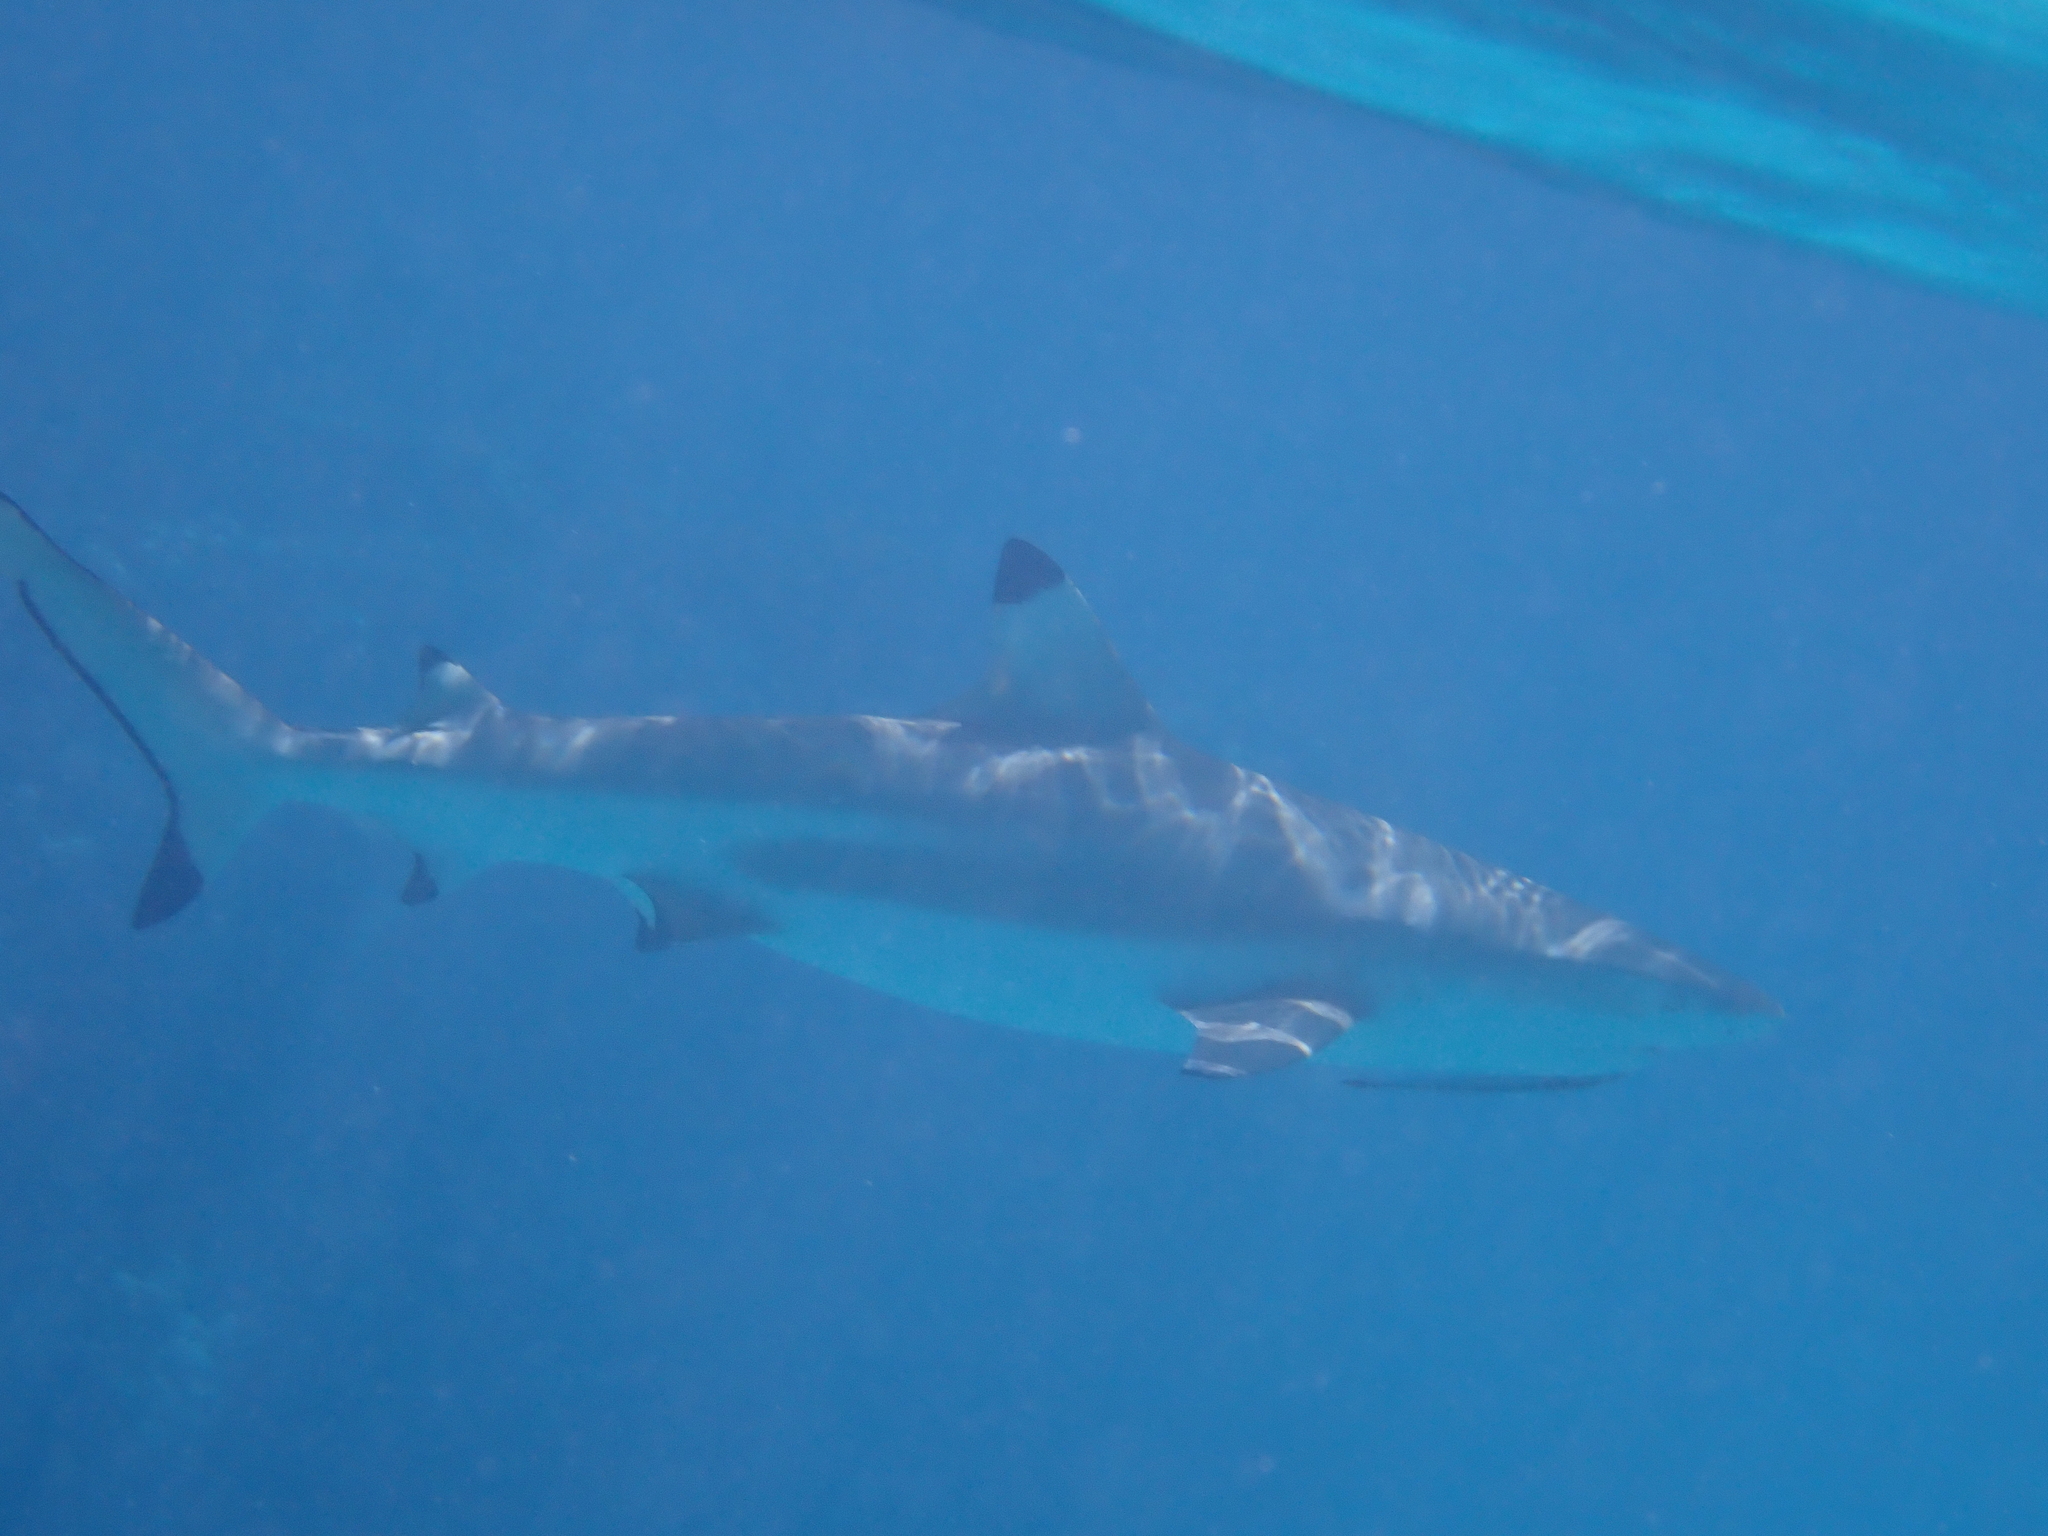
Carcharhinus melanopterus (Blacktip Reef Shark)